Vecihi Hürkuş Aviation Park

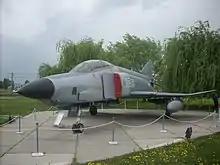
A F4 in the museum

Vecihi Hürkuş Aviation Park or former name Eskişehir Aviation Museum, also known as Eskişehir Aviation Park, ( or "Havacılık Parkı") is an open-air museum in Eskişehir, Turkey for civil and military aviation. Established in 1997, it is operated by Anadolu University.